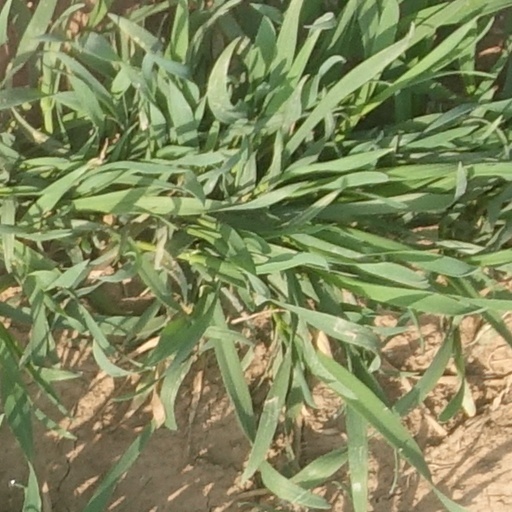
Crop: wheat